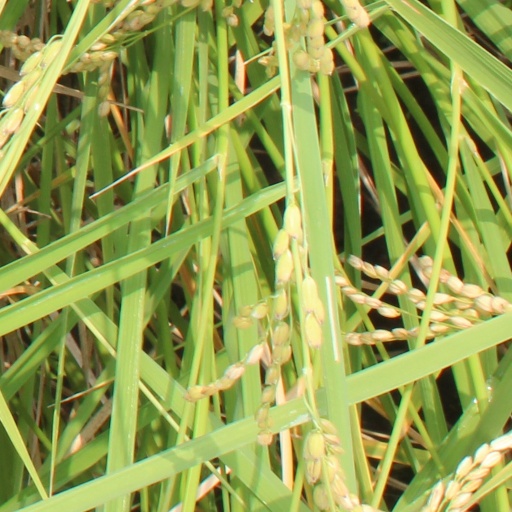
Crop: rice